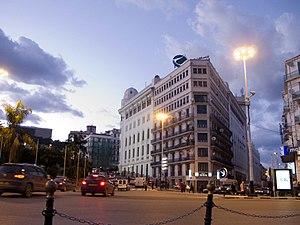
Alger, est la capitale de l'Algérie et en est la ville la plus peuplée.